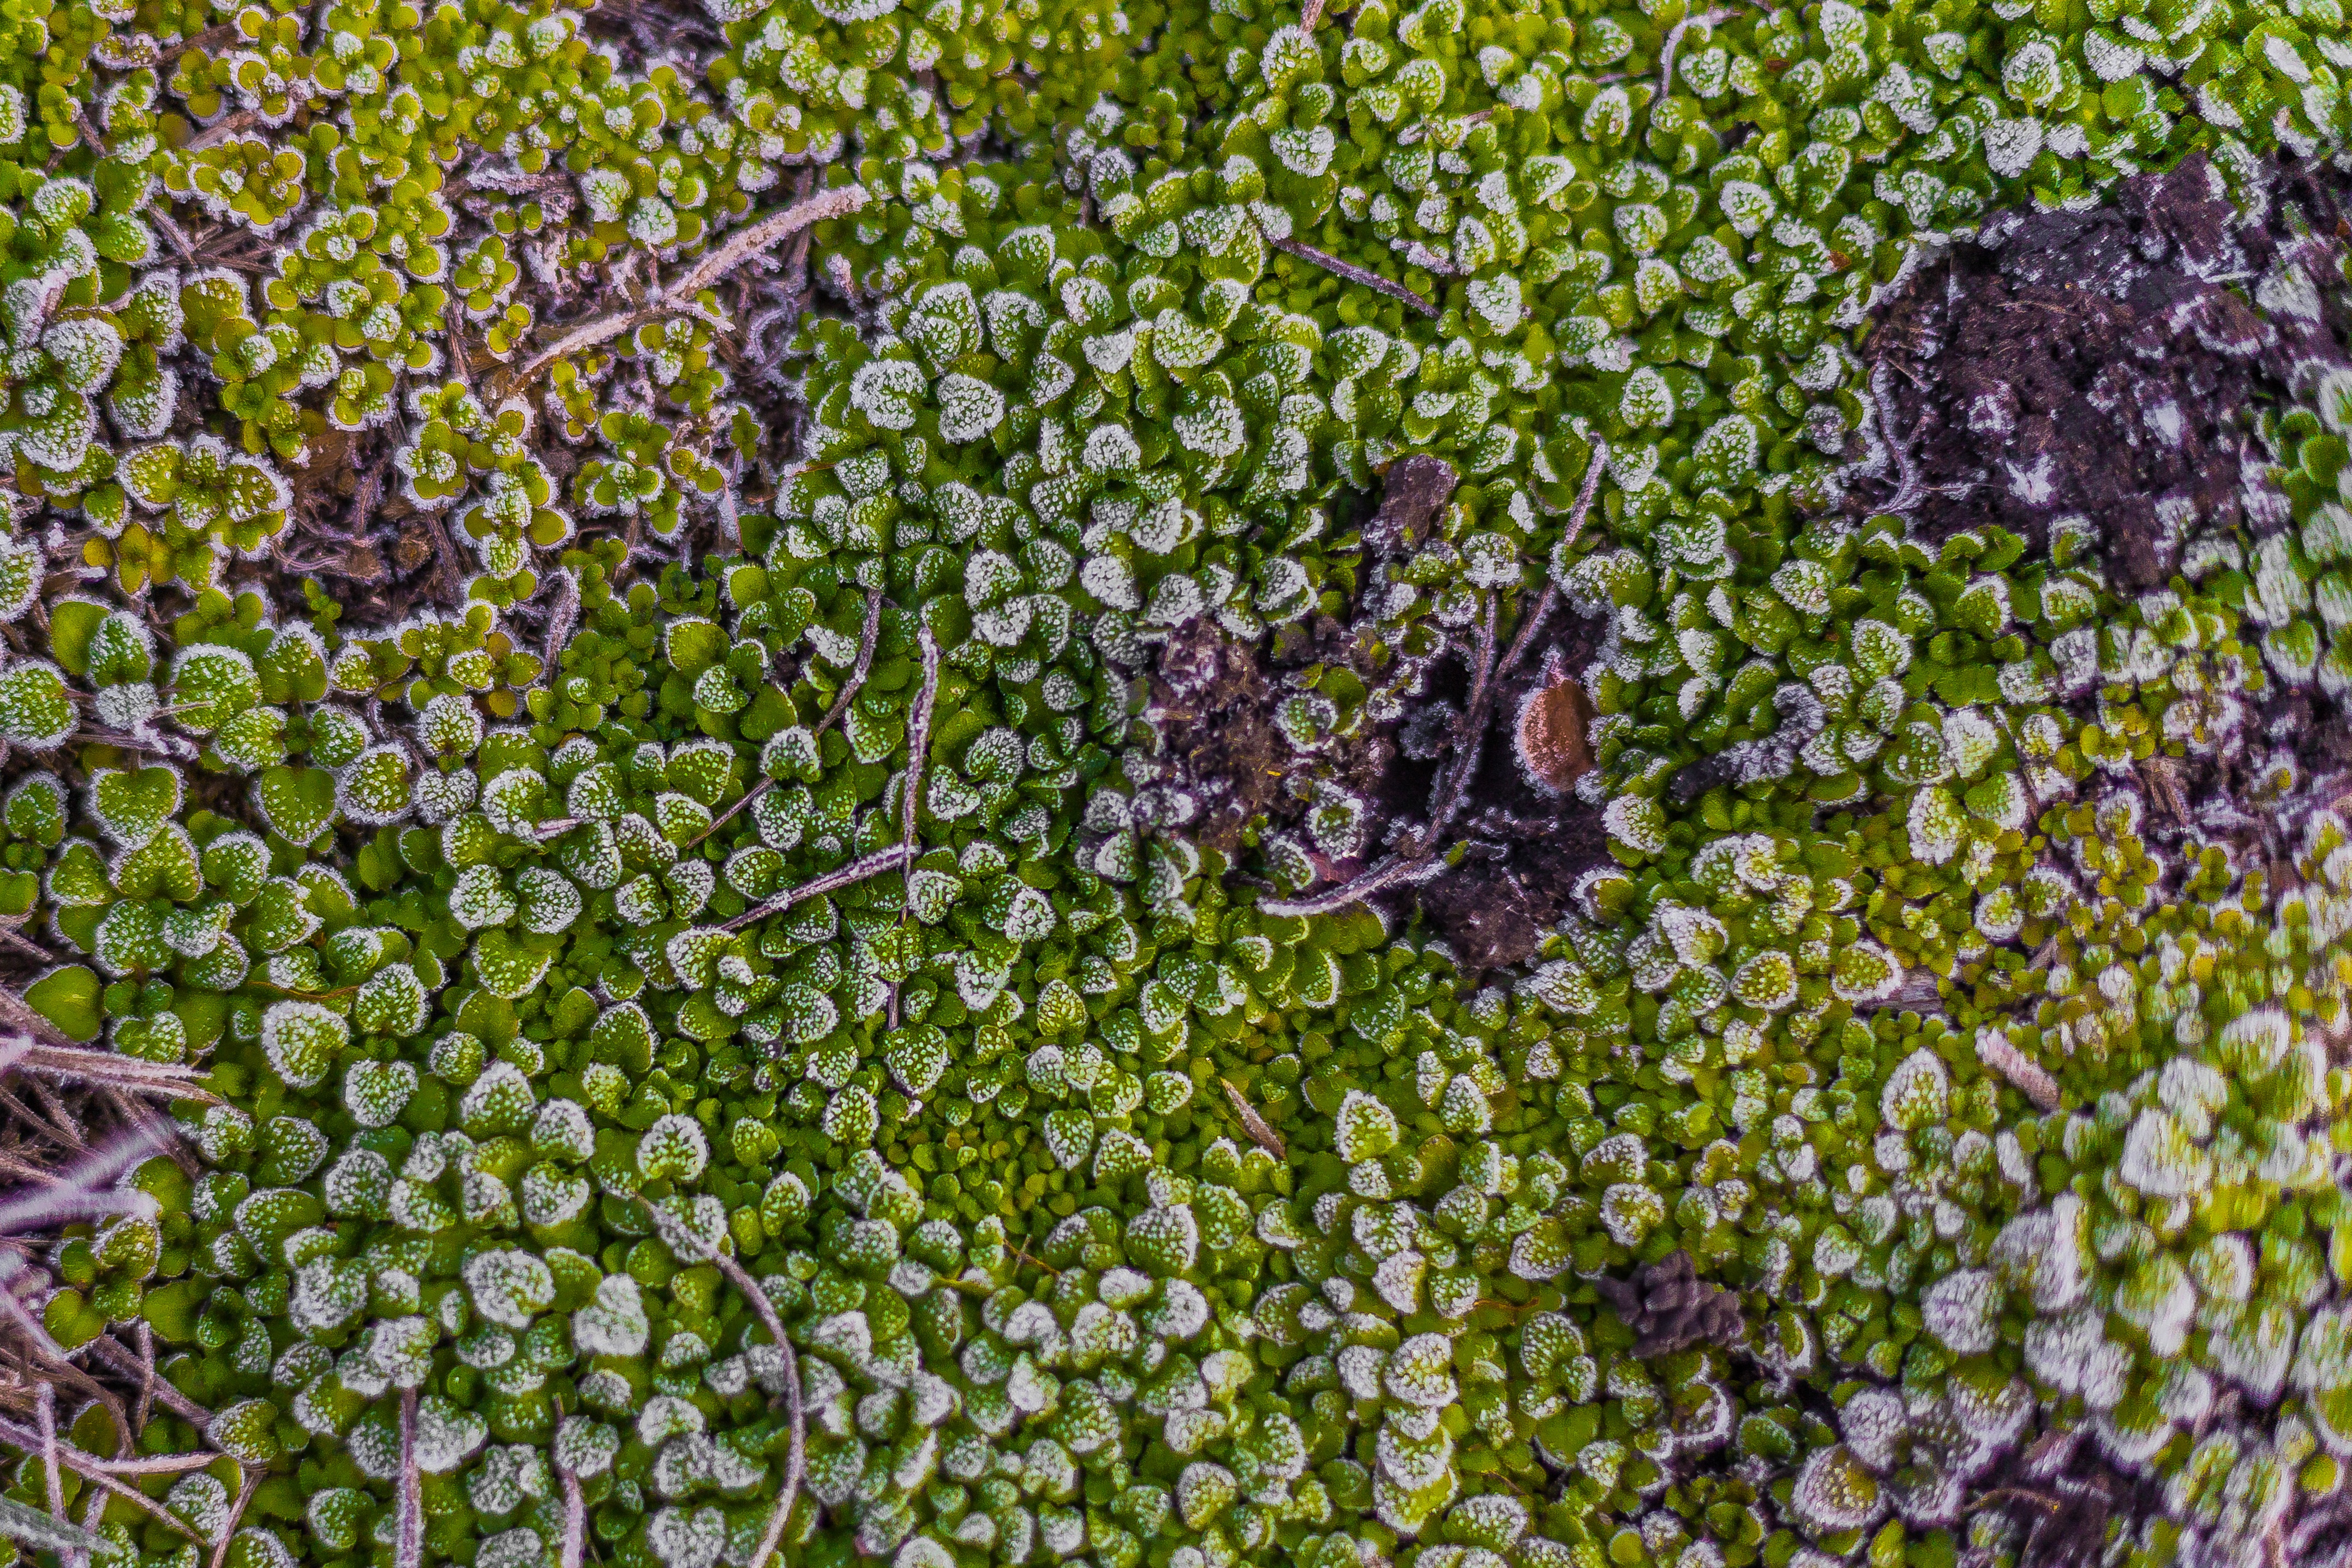
nature, forest, grass, outdoor, blossom, plant, field, meadow, flower, wet, country, summer, moss, wild, environment, green, herb, color, grow, natural, scenery, fresh, botany, garden, flora, season, lavender, wildflower, shrub, flowering plant, land plant, english lavender